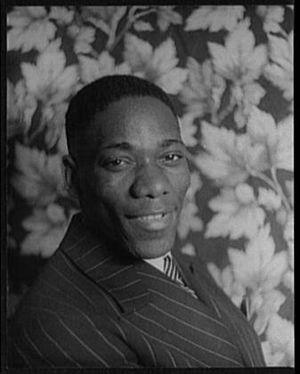
Oscar Polk était un acteur américain, né à Marianna le 25 décembre 1899, mort à New York le 4 janvier 1949.